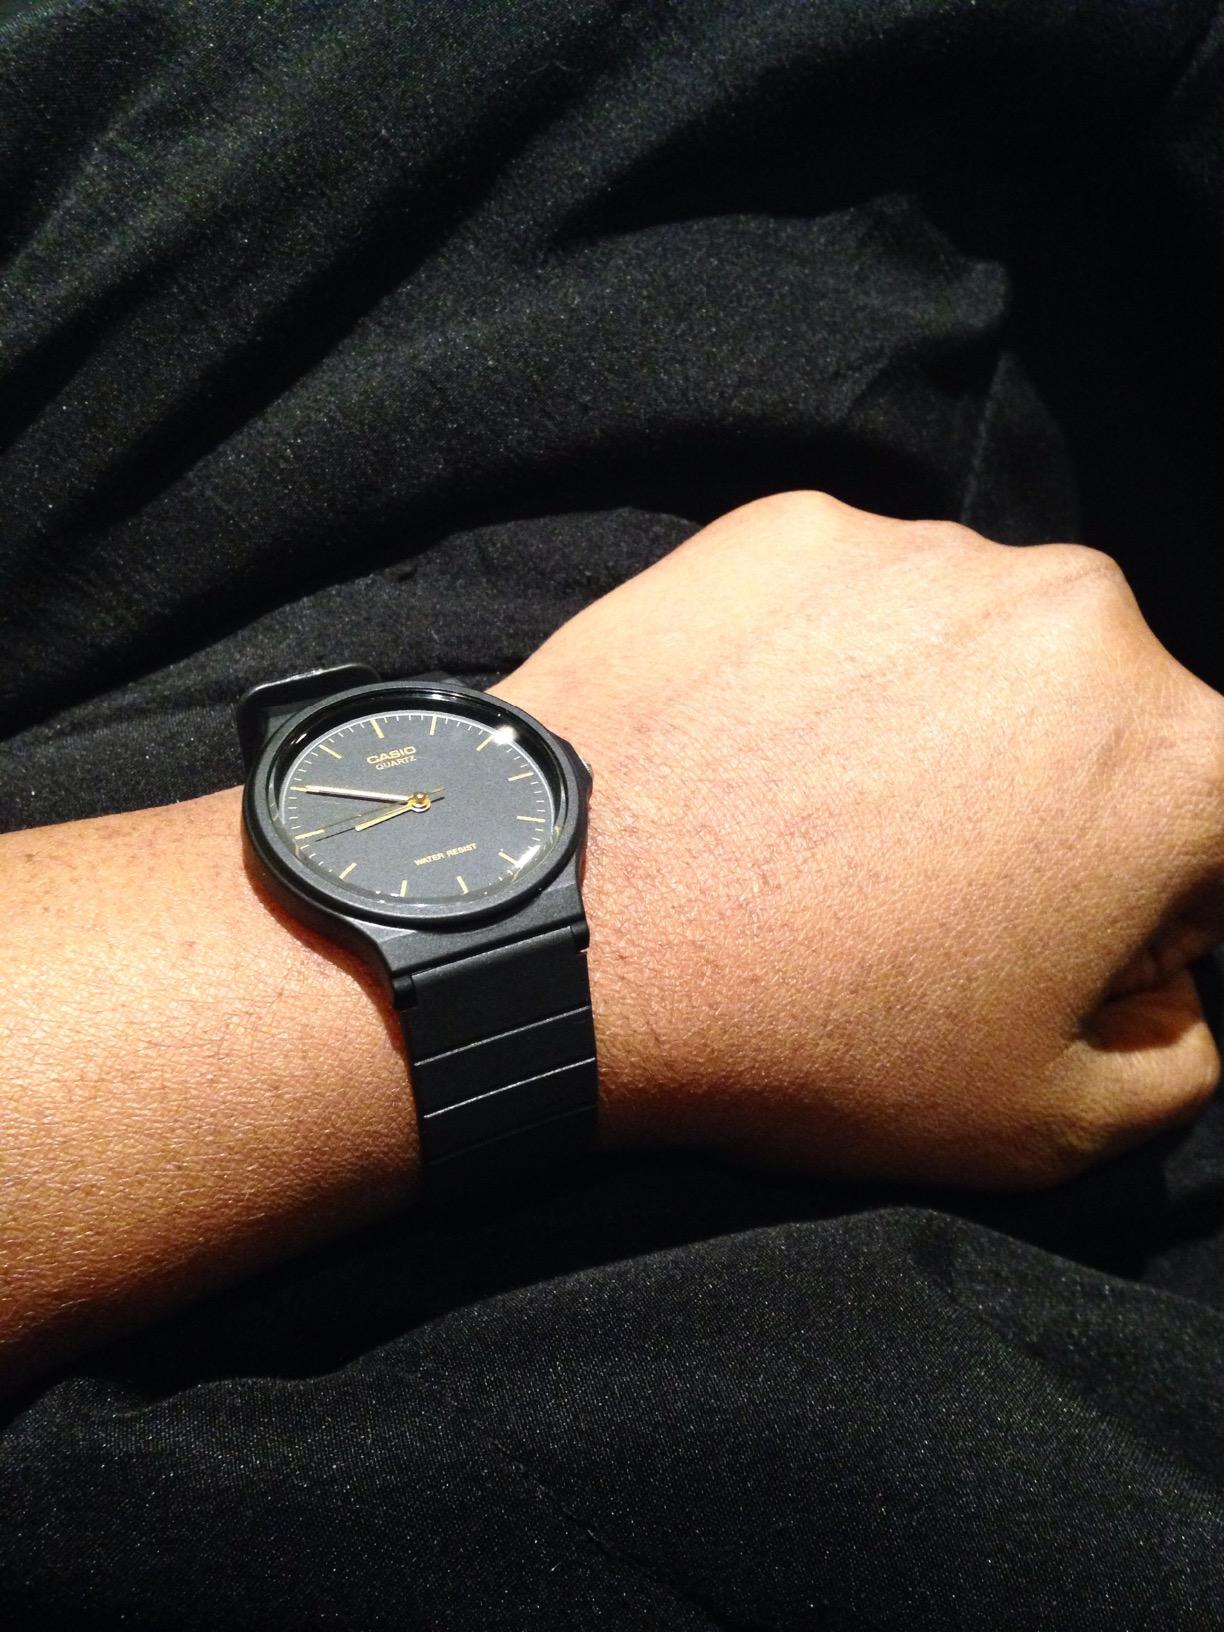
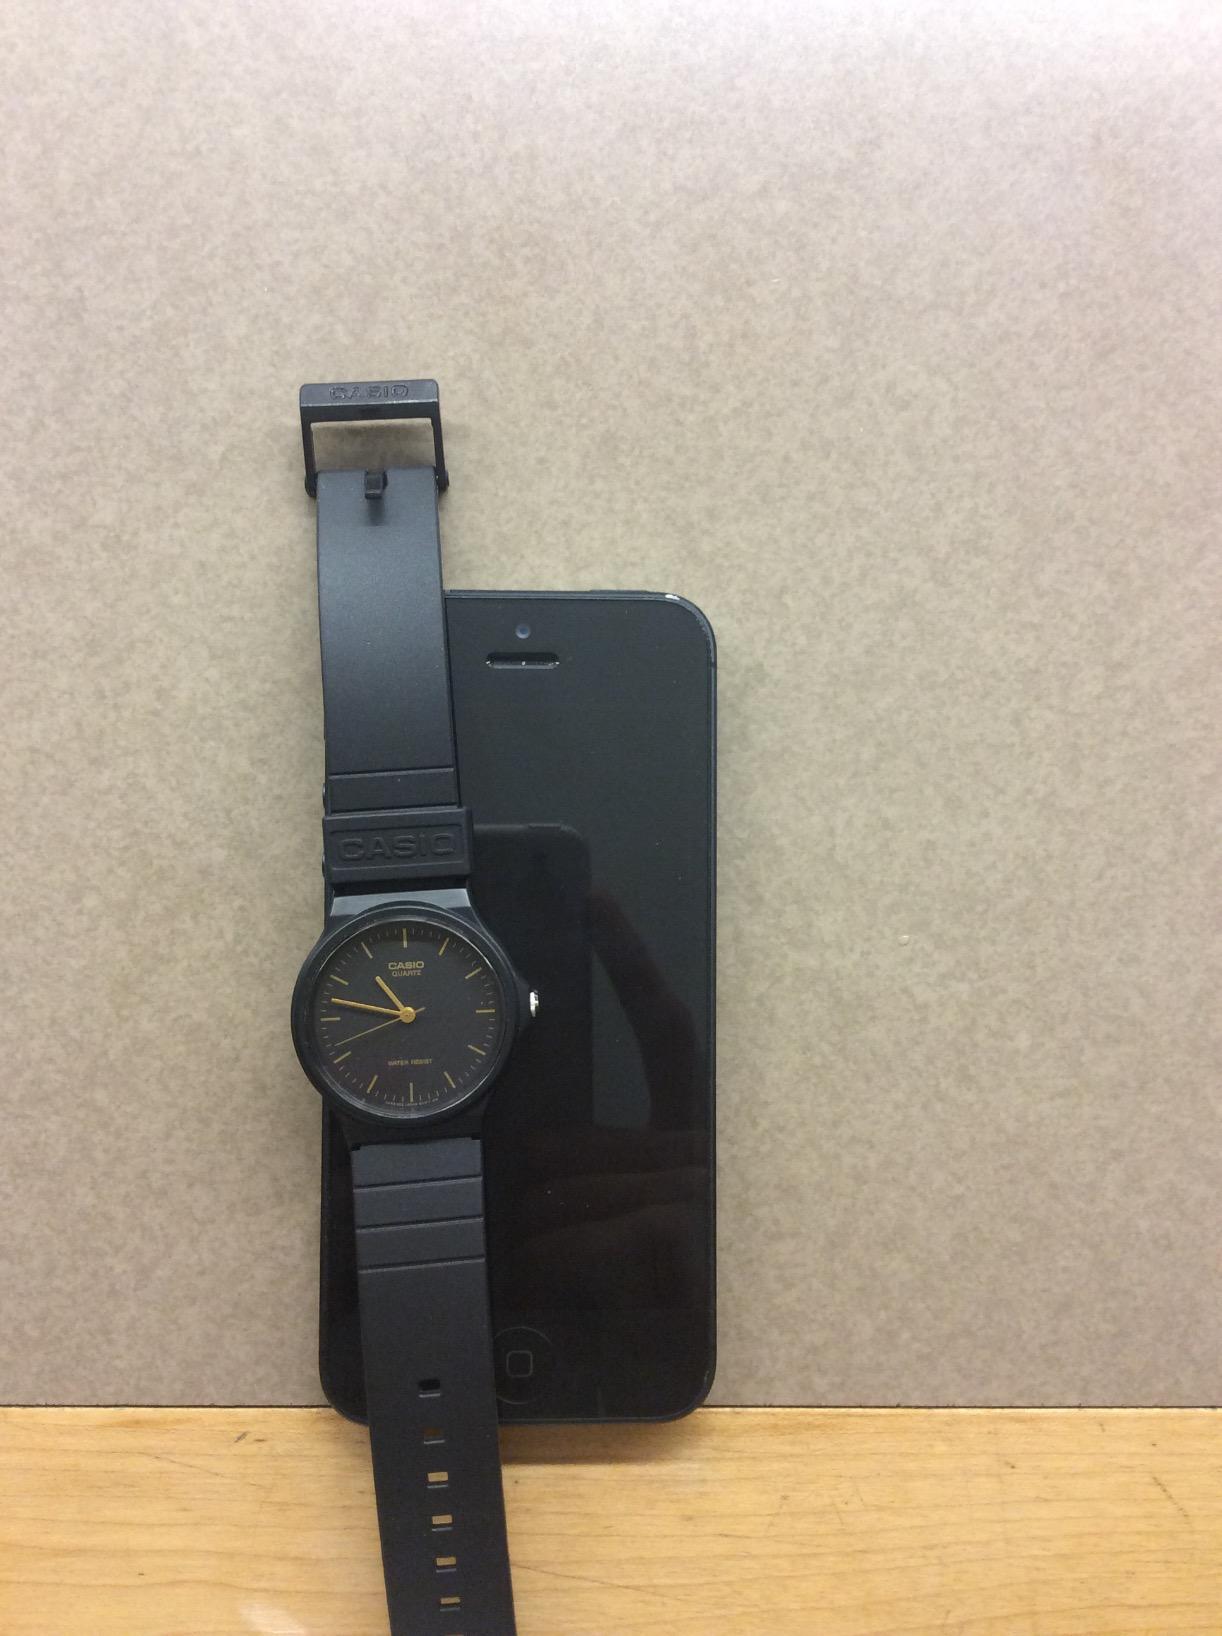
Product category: accessories_watch
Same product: yes